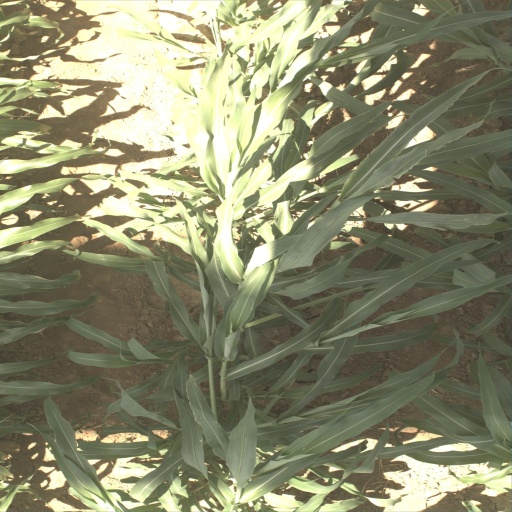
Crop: sorghum